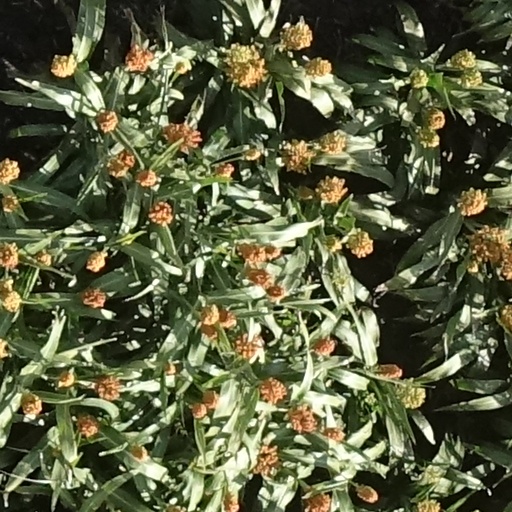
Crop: sorghum